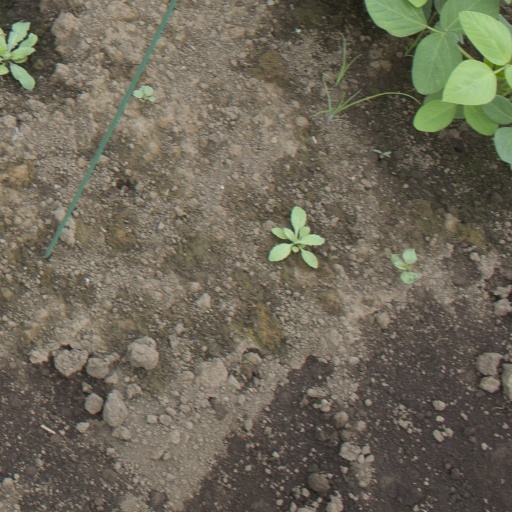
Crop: soybean